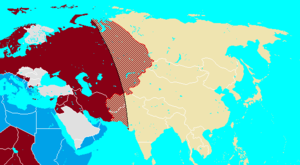
Alors que les principales puissances de l'Axe cimentaient leur alliance militaire en déclarant conjointement la guerre aux États-Unis avant le 11 décembre 1941, les Japonais proposèrent un arrangement territorial clair du continent asiatique aux deux principales puissances européennes de l'Axe. Le 15 décembre, ils présentèrent aux Allemands un projet de convention militaire qui délimitait le continent asiatique en deux « sphères opérationnelles » distinctes séparée par une ligne situé le long du méridien de longitude 70ᵉ est, depuis l’estuaire de l'Ob dans l'Arctique, se dirigeant vers le sud jusqu’à l’est de Khost en Afghanistan et se dirigeant vers l’océan Indien juste à l’ouest de Rajkot en Inde, afin de séparer le Lebensraum allemand et le Spazio vitale italien de l’Empire du Japon, après que l’Union soviétique eut été défaite par le Troisième Reich.